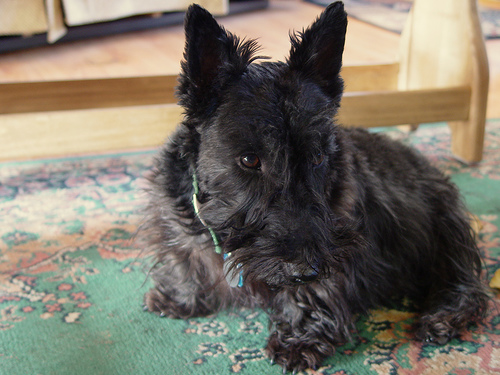
Animal: dog
Breed: scottish_terrier